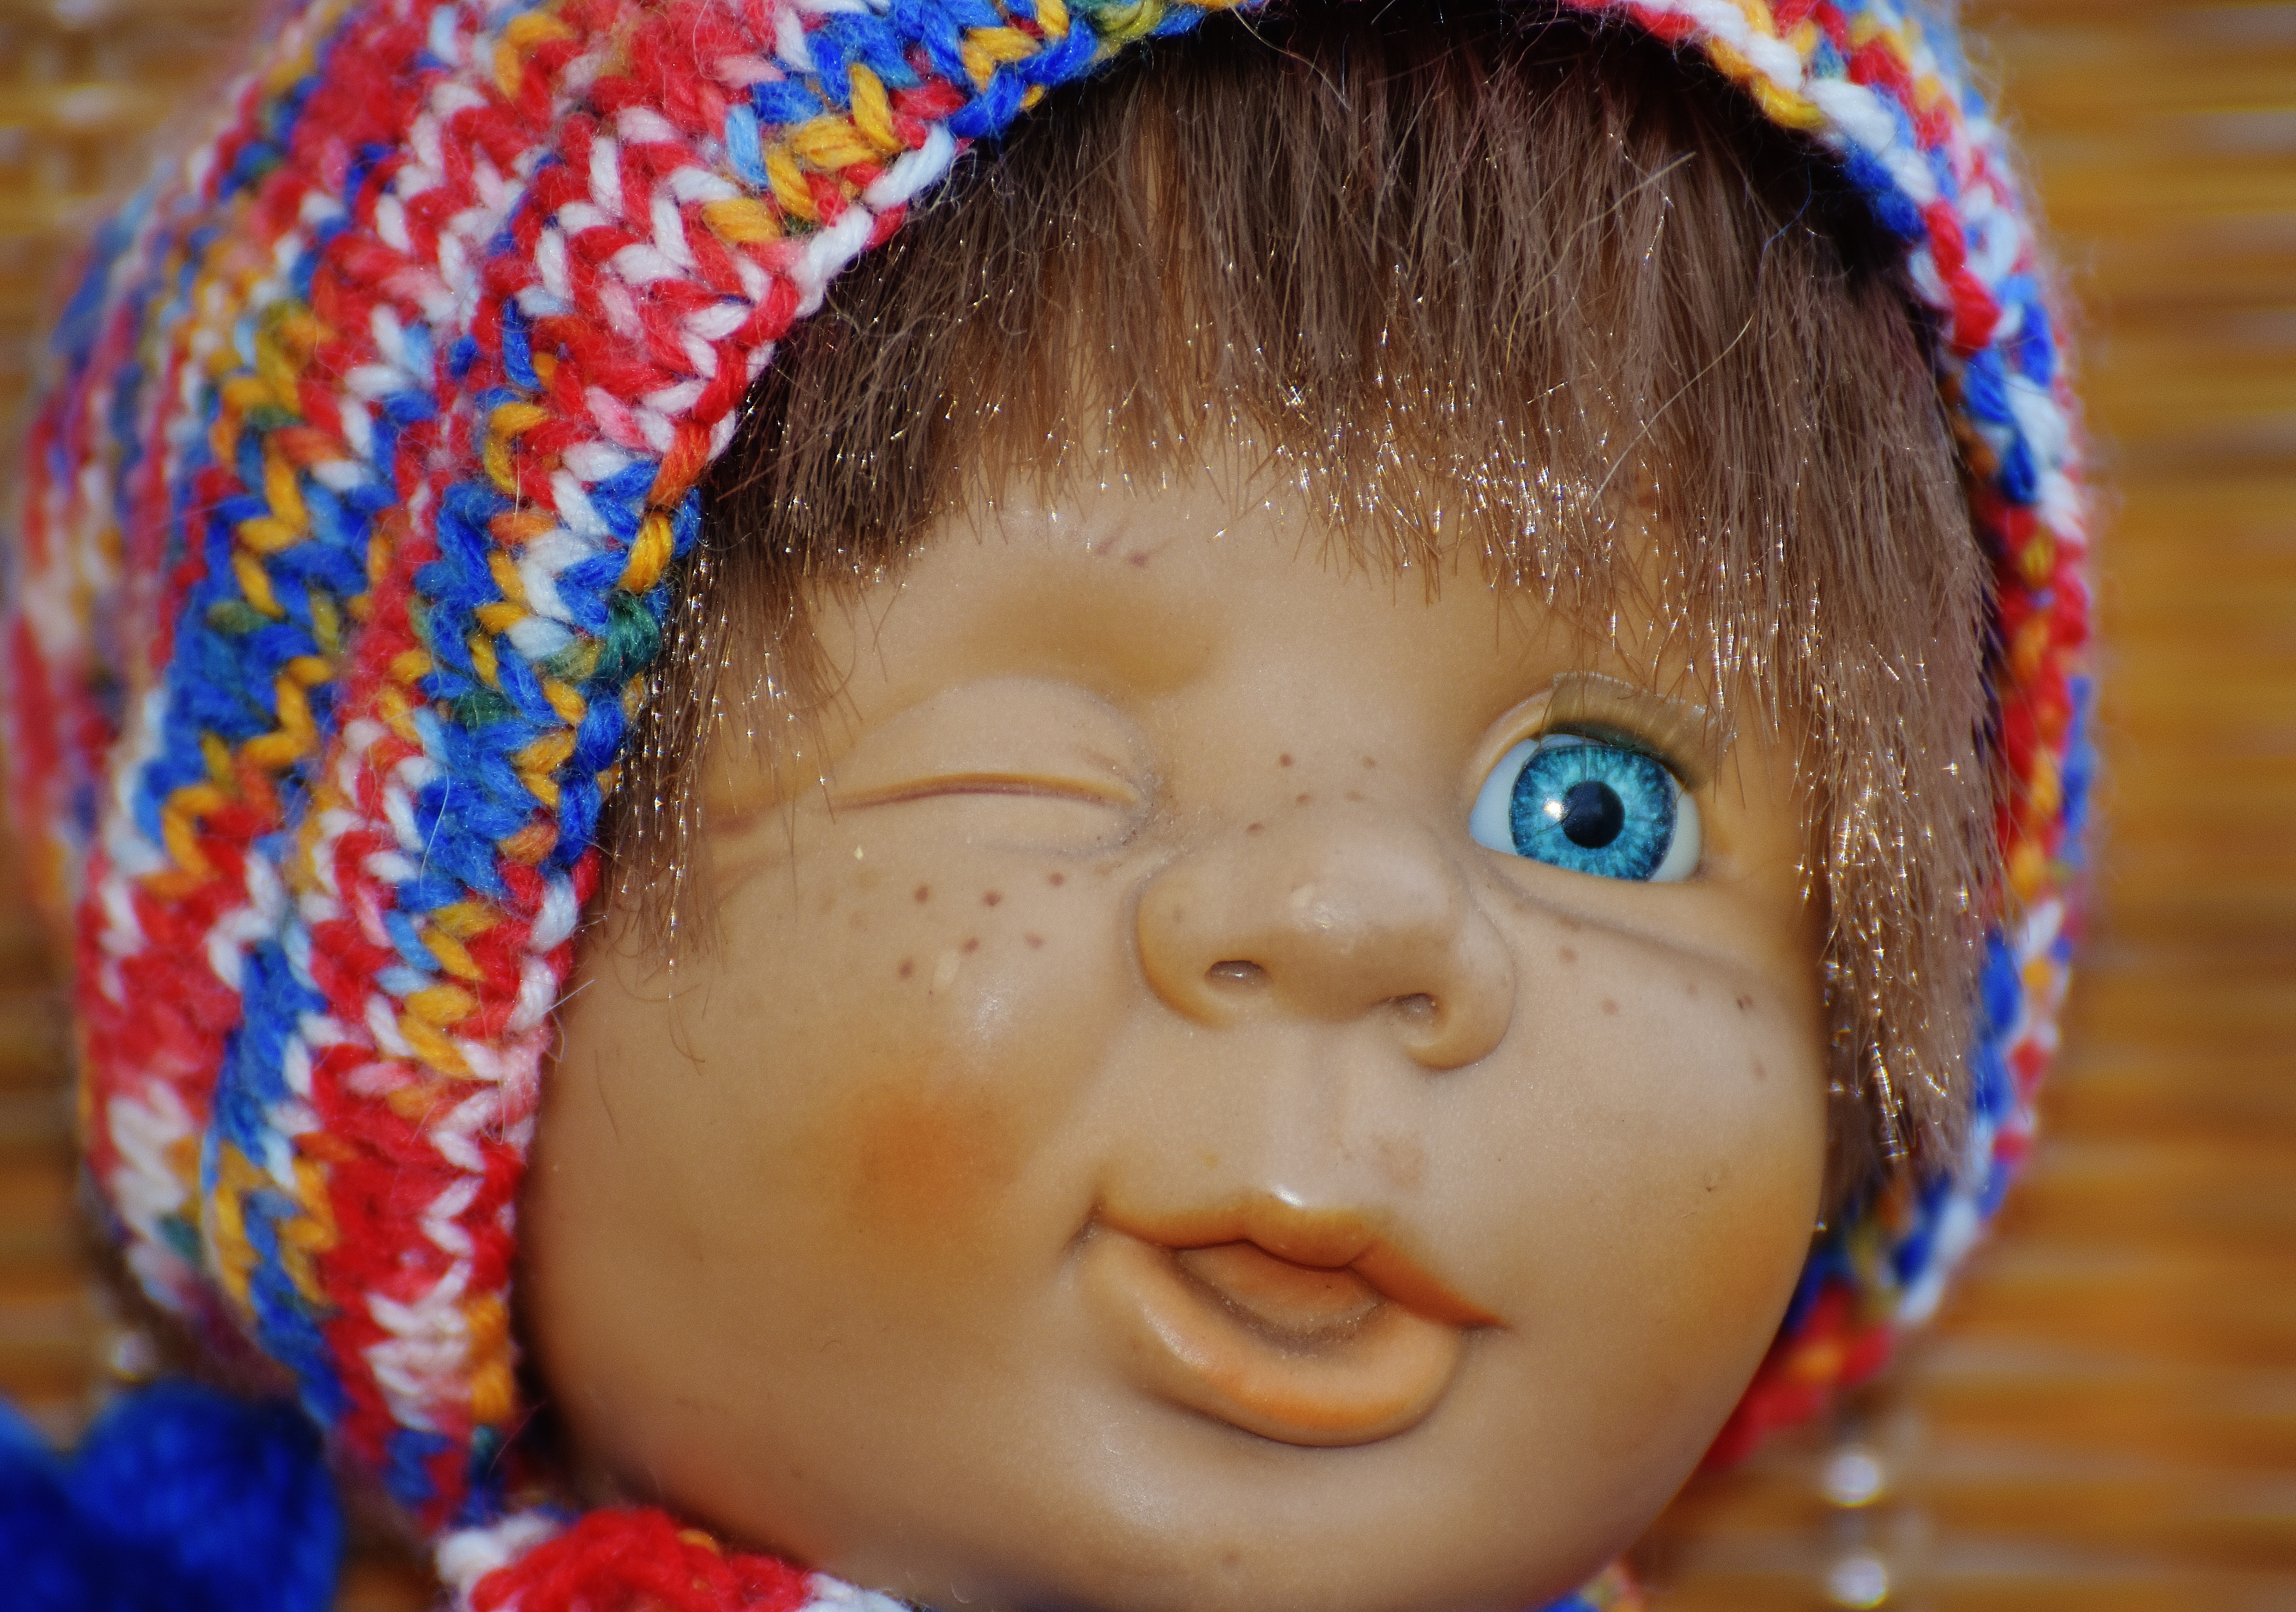
person, play, boy, cute, color, child, blue, toy, facial expression, smile, close up, face, doll, children, temple, infant, toddler, eye, head, toys, skin, funny, cheeky, organ, sweetness, flavor